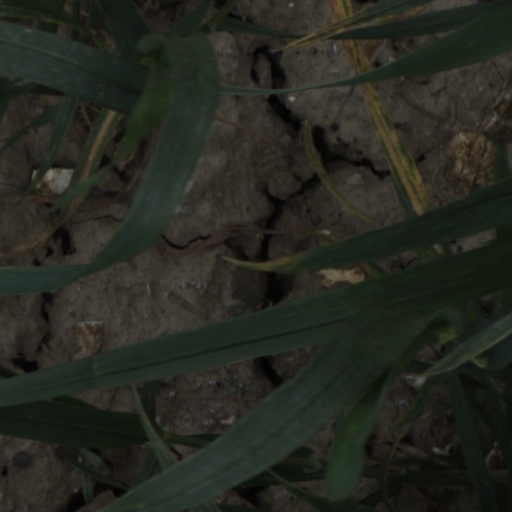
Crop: wheat